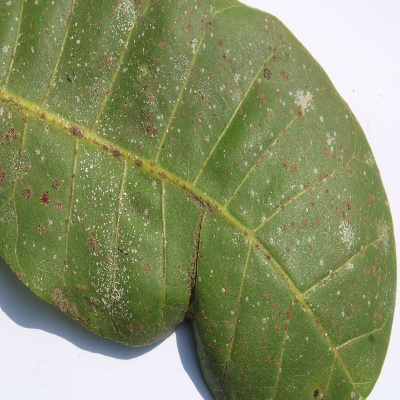
Crop: Cashew
Condition: red rust